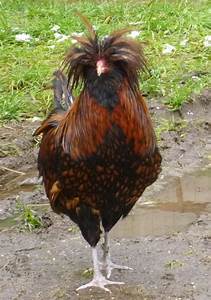
Label: gallina